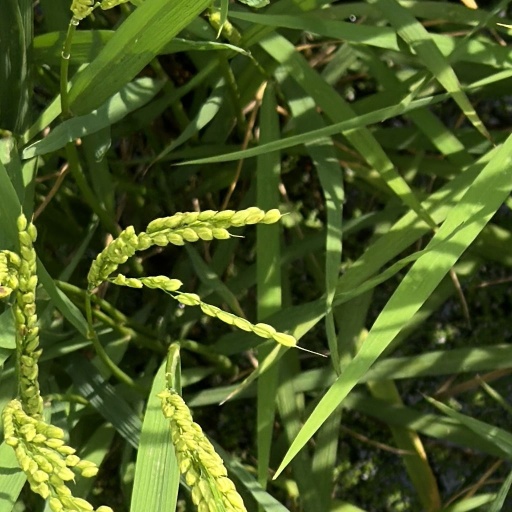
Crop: rice